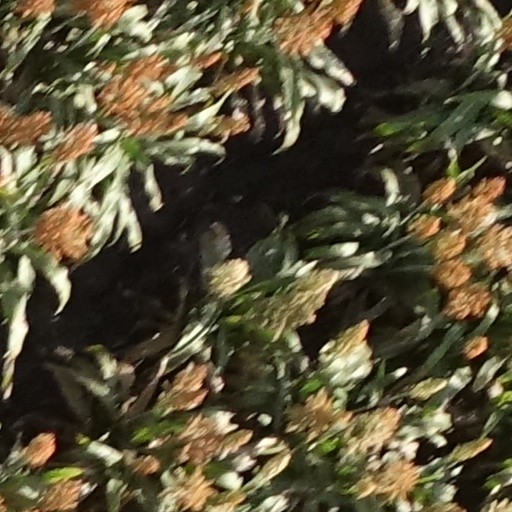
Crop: sorghum